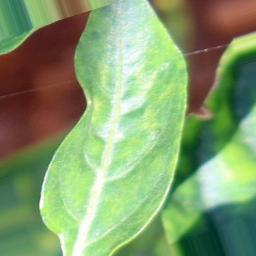
Label: healthy